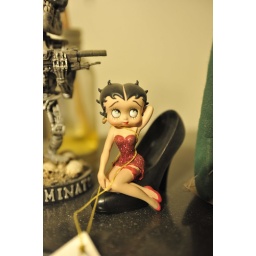
a lady in a red dress